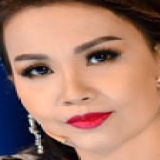
ca sĩ Cẩm Ly